The whole nine yards

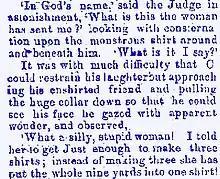
Snippet from 1855 short story "The Judge's Big Shirt," containing the first usage of the phrase

The "Oxford English Dictionary" places the earliest published non-idiomatic use of the phrase in the "New Albany Daily Ledger" (New Albany, Indiana, January 30, 1855) in a comedic short story titled "The Judge's Big Shirt."